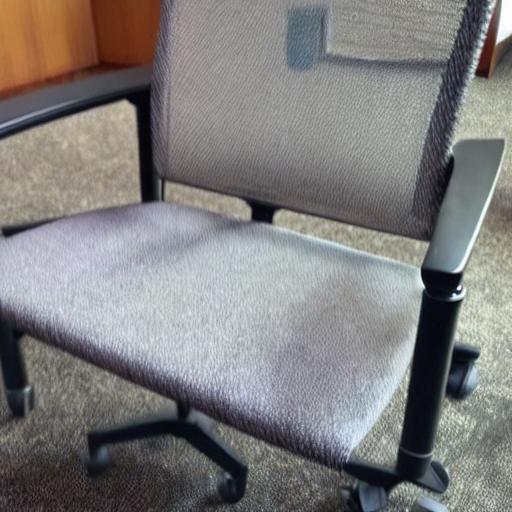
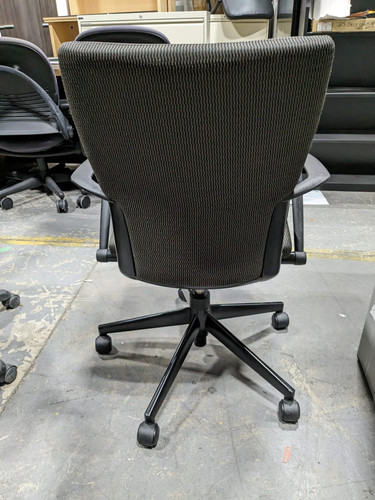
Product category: items_chair
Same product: no